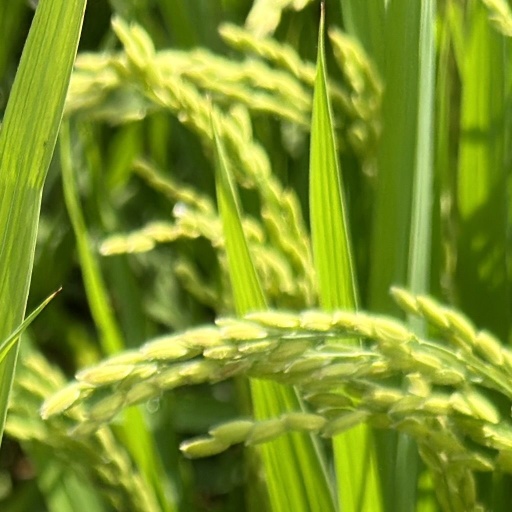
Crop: rice